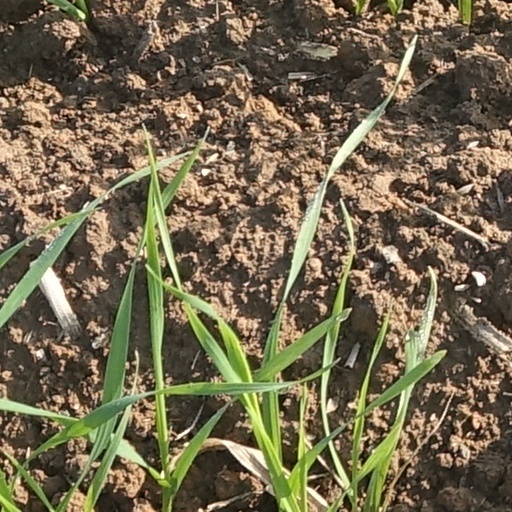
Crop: wheat